Orders, decorations, and medals of Indonesia

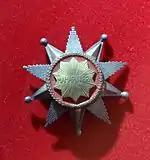
"Bintang Mahaputera"

The "Star of Mahaputera" (BMP) is awarded to a person who has given extraordinary service to the motherland in certain areas outside the military. It is the second highest decoration awarded by the Government of The Republic of Indonesia.